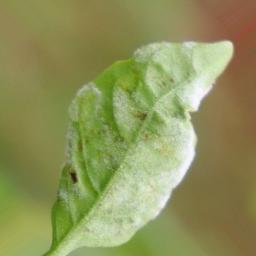
Label: powdery mildew